Ramón Unzaga

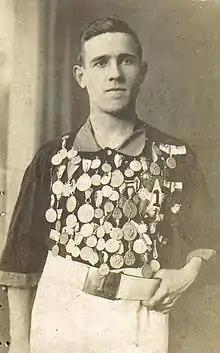
Unzaga with medals

Ramón Ignacio Unzaga Asla (18 July 1892 – 31 August 1923) was a footballer who played as a left-half. Born in Spain, he appeared for the Chile national team at international level.